A Day in the Life of America

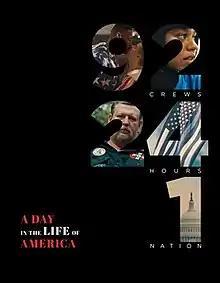
Official release poster

A Day in the Life of America is a 2019 American documentary film directed by Jared Leto. Shot over the course of 2017 Independence Day, the film depicts glimpses into the diversity and division of the United States. It was conceived as a companion piece to "America" (2018), the fifth studio album by Leto's rock band Thirty Seconds to Mars.